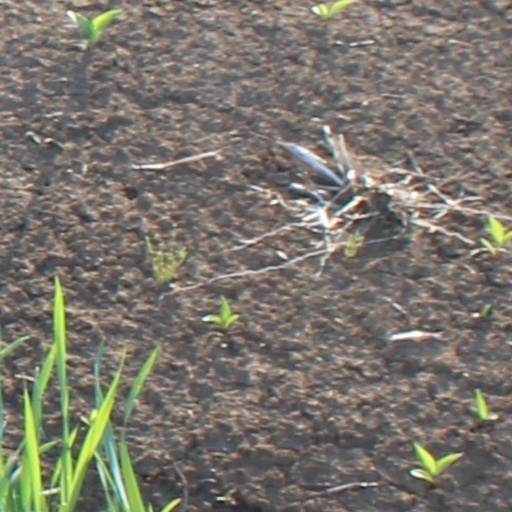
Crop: wheat